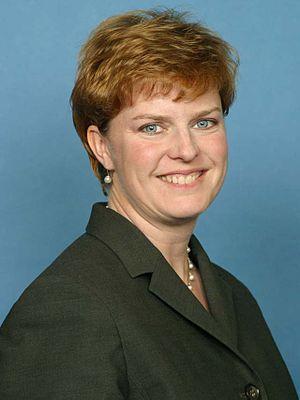
Le huitième district congressionnel de l'Illinois inclut principalement la banlieue Nord de Chicago. Le représentant actuel de ce district est le républicain Joe Walsh, qui le représente depuis 2011.
Melissa Luburić Bean, née le 22 janvier 1962 à Chicago, est une femme politique américaine, membre du parti démocrate et représentante du huitième district de l'Illinois à la Chambre des représentants des États-Unis de 2005 à 2011.